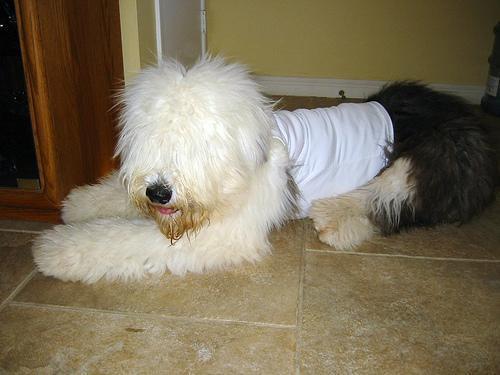
Old_English_sheepdog